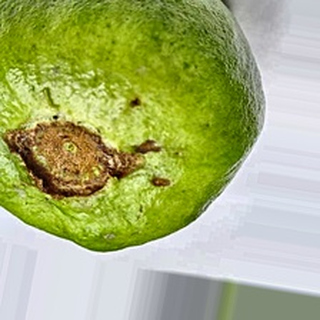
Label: guava_fruit_fly